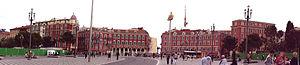
Place Masséna (Nice, France)
Histoire de Nice au fil de ses façades